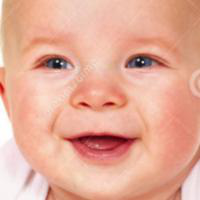
Age group: age 01-10